Happy End (band)

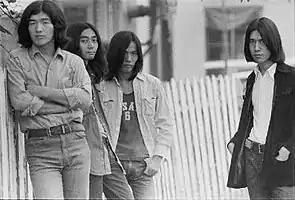
Happy End in September 1971. From left to right: Eiichi Ohtaki, Haruomi Hosono, Shigeru Suzuki and Takashi Matsumoto.

was a Japanese folk rock band active from 1969 to 1972. Composed of Haruomi Hosono, Takashi Matsumoto, Eiichi Ohtaki and Shigeru Suzuki, the band's pioneering sound was regarded as avant-garde to most Japanese at the time. They are considered to be among the most influential artists in Japanese music, with "Mikiki" crediting them with laying the foundation for Japanese rock. MTV described Happy End's music as "rock with psych smudges around the edges."